Łomża

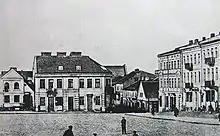
"Stary Rynek" ("Old Market Square") in 1912

As a result of the Partitions of Poland Łomża was annexed by Prussia in 1795. In 1807 it was included in the short-lived Polish Duchy of Warsaw, within which it was the seat of the Łomża Department. In 1815 Łomża became part of Congress Poland, which was forcibly integrated into the Russian Empire over the course of the 19th century. After the Russian massacres of Polish protesters in Warsaw in 1861, Polish demonstrations took place in Łomża, at which even romantic poet Władysław Syrokomla gave a public speech, however, they ended in October 1861 when the Russians imposed martial law. Afterwards the Polish resistance began preparations for an uprising. In 1863 the January Uprising broke out and many local Poles joined it. In July 1863, the Russians carried out a massacre of 50 unarmed young Poles in the nearby forest in Wygoda, mainly students of local schools, who joined the uprising. The victims were tortured and murdered in gruesome ways: some had their eyes gouged out, bones broken, or insides torn out before they died. On October 15, a Russian imperial decree declared that it had annexed the Districts of Łomża and Augustów and that they would henceforth be incorporated provinces of the Russian Empire. From November 1863, the Russians carried out mass arrests and confiscations of Polish property, and many insurgents escaped from the country. Russians deported hundreds of Poles from the county to Katorga to Siberia, and Łomża was one of the sites of Russian executions of Polish insurgents. At the place of the executions, Poles put up crosses several times, and the Russians removed them.